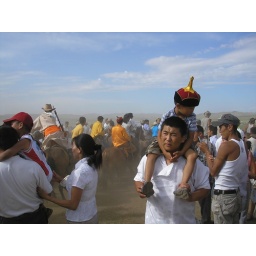
if you have ever been to burningman you would feel right at home in the dust storm created by the horses